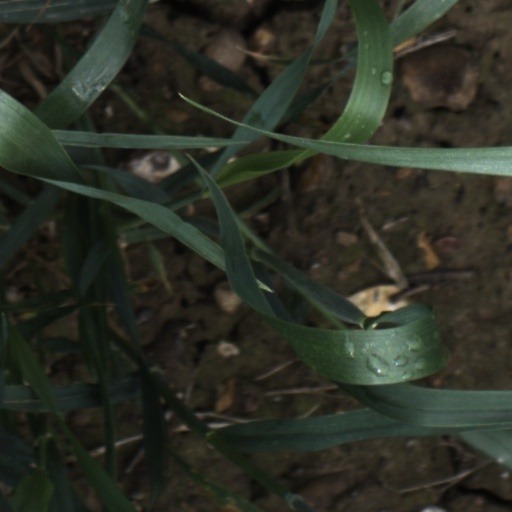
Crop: wheat